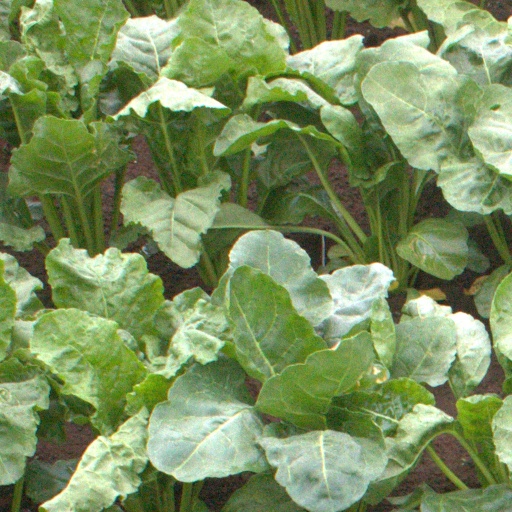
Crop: sugar beet